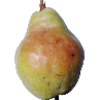
Label: Pear Williams 1